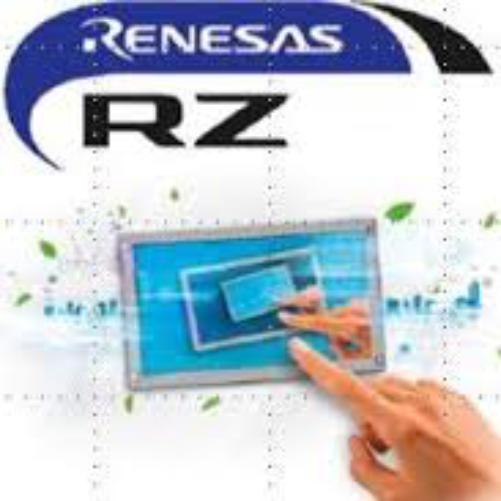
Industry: Electronic